Alejandro Lanari

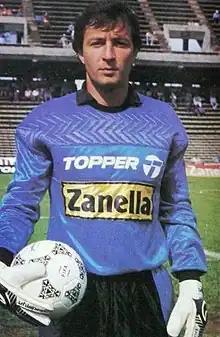
Lanari in 1986

Alejandro Fabio Lanari (born 2 May 1960) is an Argentine former professional football goalkeeper. He played for several clubs in Argentina and for UANL Tigres in Mexico.